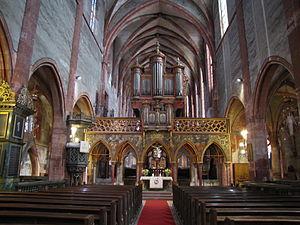
Alsace, Bas-Rhin, Église protestante Saint-Pierre-le-Jeune de Strasbourg (PA00085030). Vue intérieure de la nef vers le jubé et le chœur
Dans une église, le jubé est une tribune formant clôture de pierre ou de bois séparant le chœur liturgique de la nef. Il tient son nom du premier mot de la formule latine « jube, domine, benedicere » qu'employait le lecteur avant les leçons de Matines. En Belgique francophone et au Québec, le mot « jubé » est également utilisé pour désigner la tribune d'orgue située dans le fond de la nef.
Une église simultanée ou mixte est une église où l’on pratique le simultaneum : les cultes de différentes confessions chrétiennes y sont célébrés. Ce peut être, en fonction des régions les confessions catholique, luthérienne, et réformée.